Zentaro Watanabe

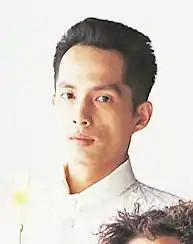
Zentaro Watanabe as a member of Shijin no Chi in 1990

was a Japanese musician and music producer. He debuted as a musician in 1986 as the guitarist for the band Shijin no Chi, later forming the duo Oh! Penelope with former bandmate Mutsuji Tsuji. Since the mid-1990s, Watanabe worked as a music producer, creating songs such as Chara's "Yasashii Kimochi" (1997), Hitomi's "Love 2000" and Ikimonogakari's "Hana wa Sakura Kimi wa Utsukushi" (2008). In 2000, Watanabe launched a solo project entitled Atami.